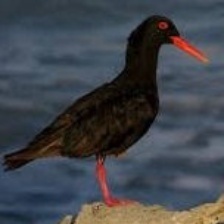
Species: AFRICAN OYSTER CATCHER
Scientific name: HAEMATOPUS MOQUINI
ImageNet parent category: oystercatcher